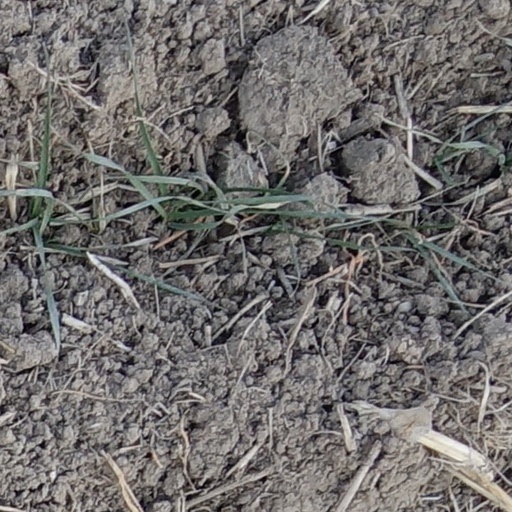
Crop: wheat